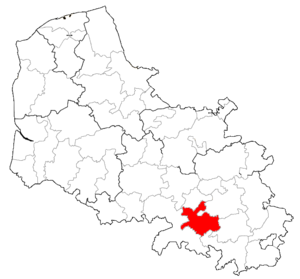
Localisation de la CCVV dans le Pas-de-Calais.
Depuis le 1ᵉʳ janvier 2017, le département du Pas-de-Calais compte 19 établissements publics de coopération intercommunale à fiscalité propre dont le siège est dans le département, dont un qui est interdépartemental. Par ailleurs quatre communes sont groupées dans une intercommunalité dont le siège est situé hors département.